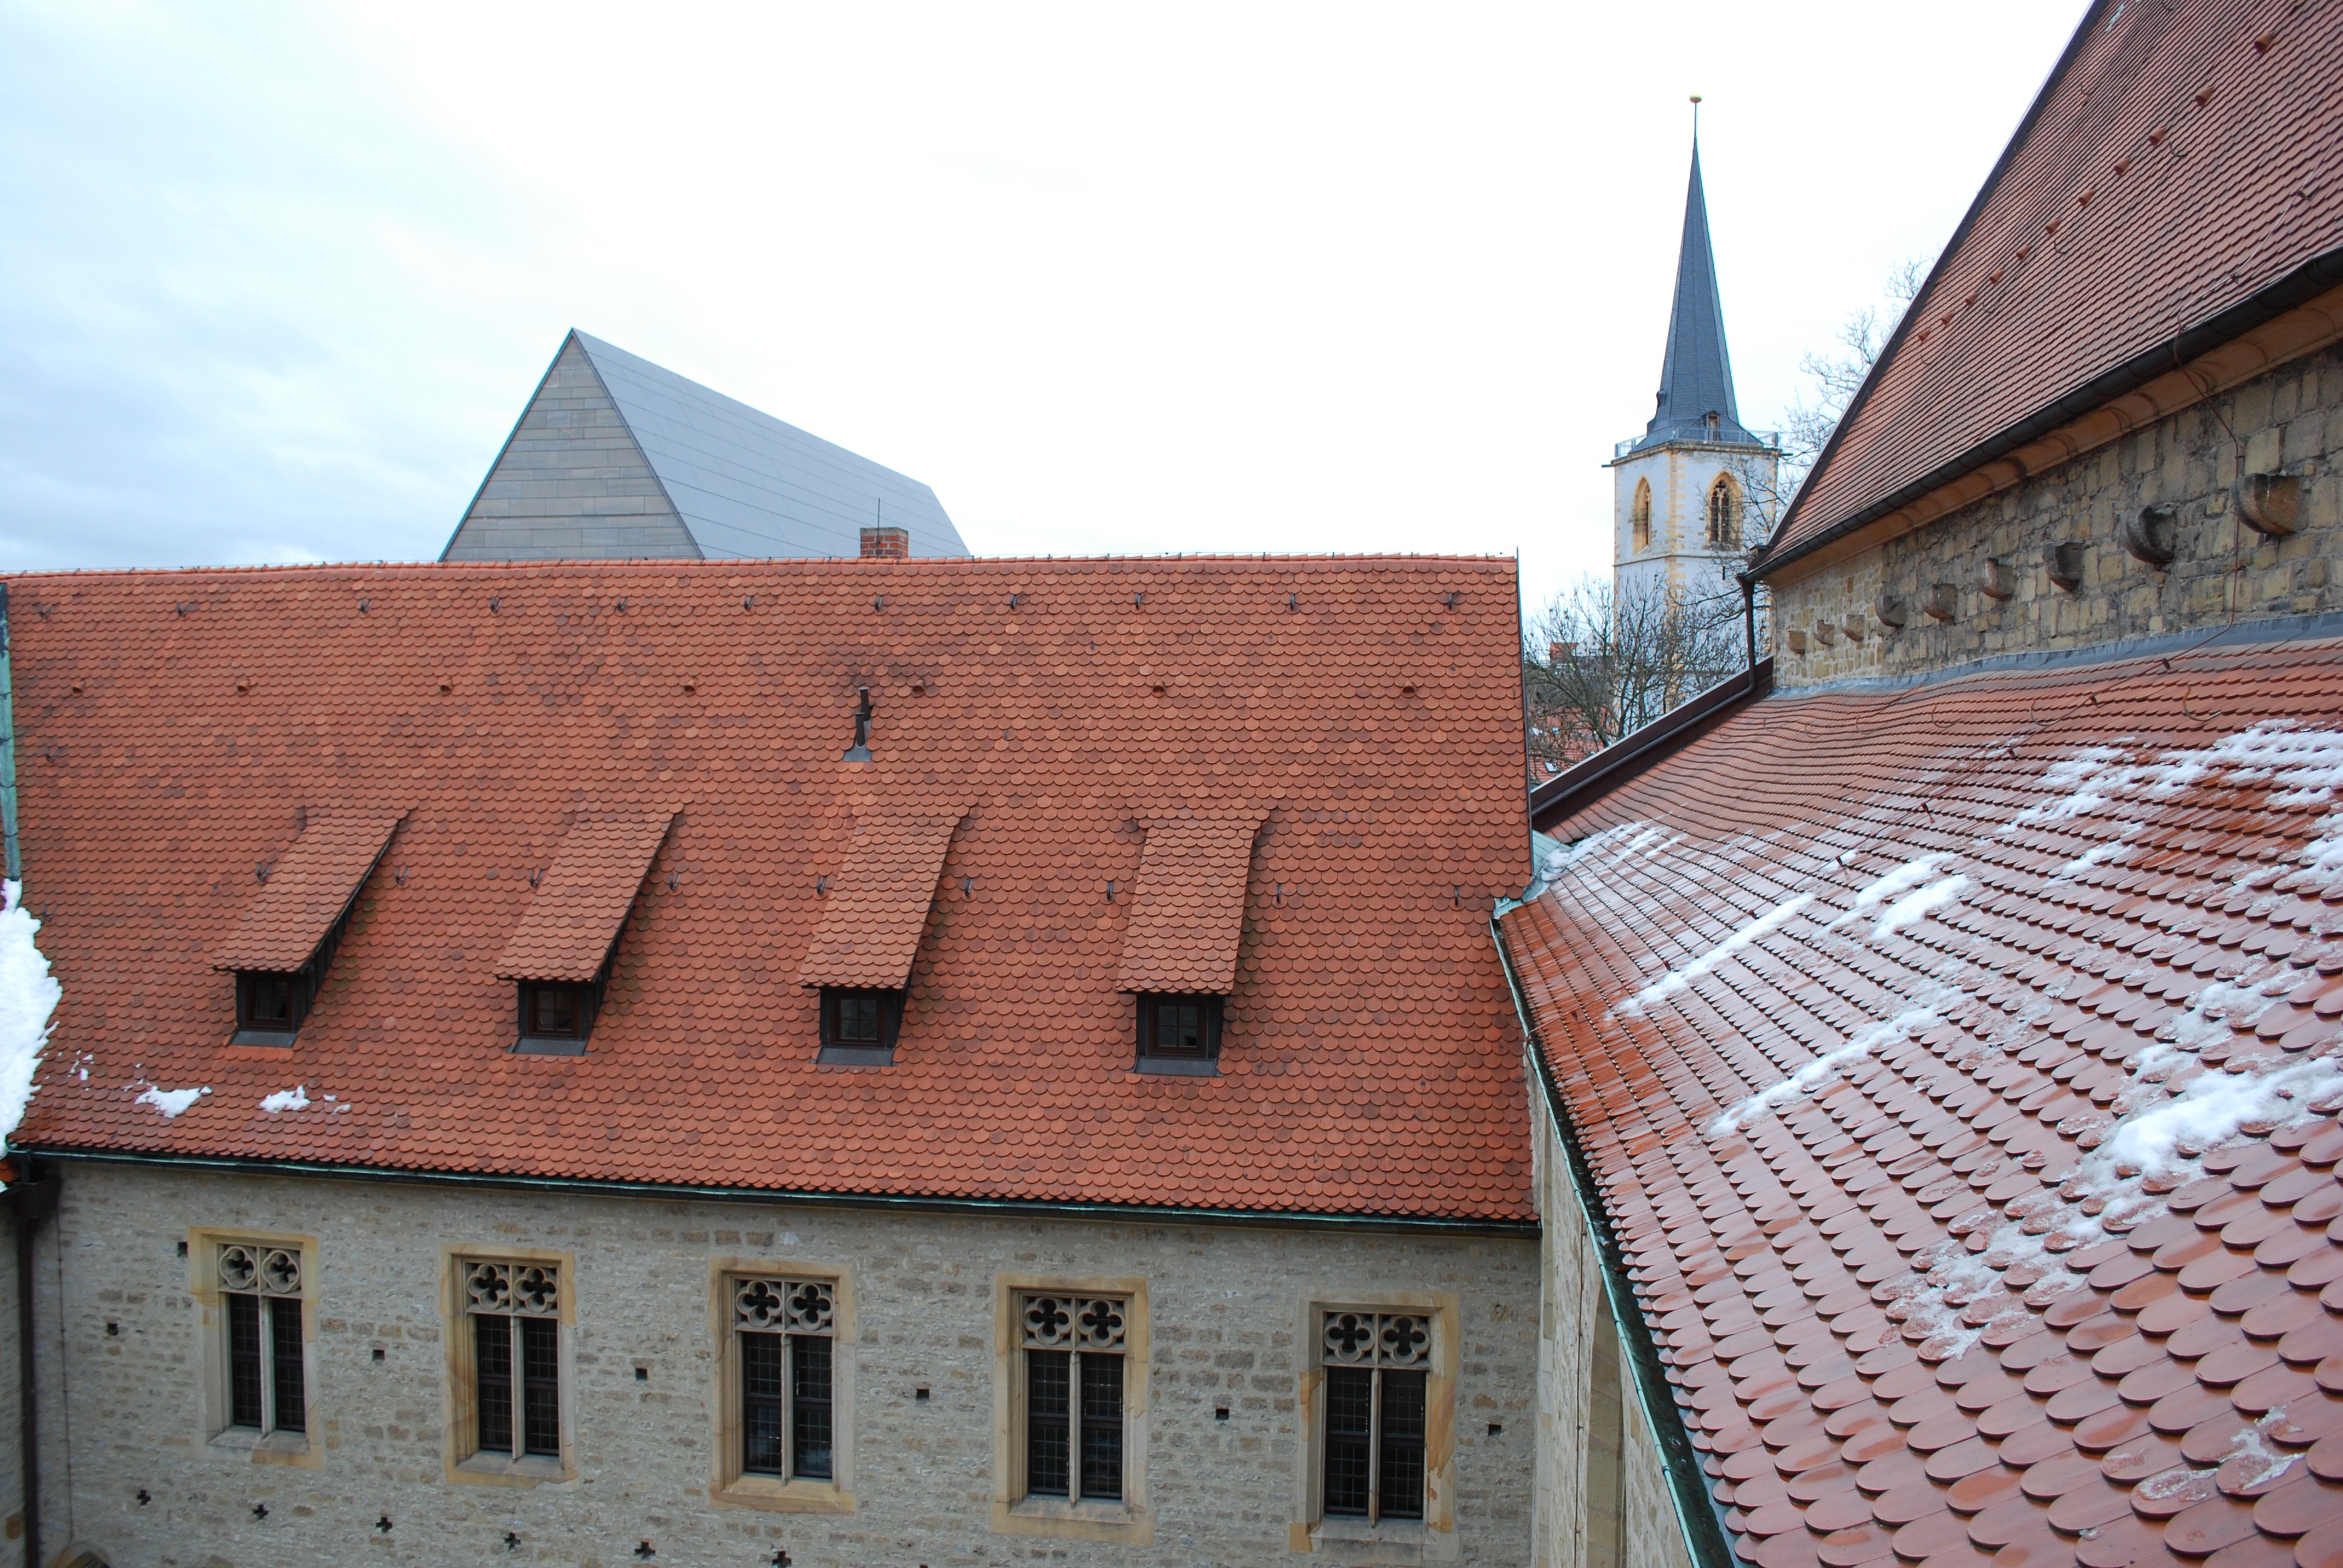
architecture, house, roof, building, facade, church, brick, monastery, brickwork, luther, erfurt, augustinian monastery